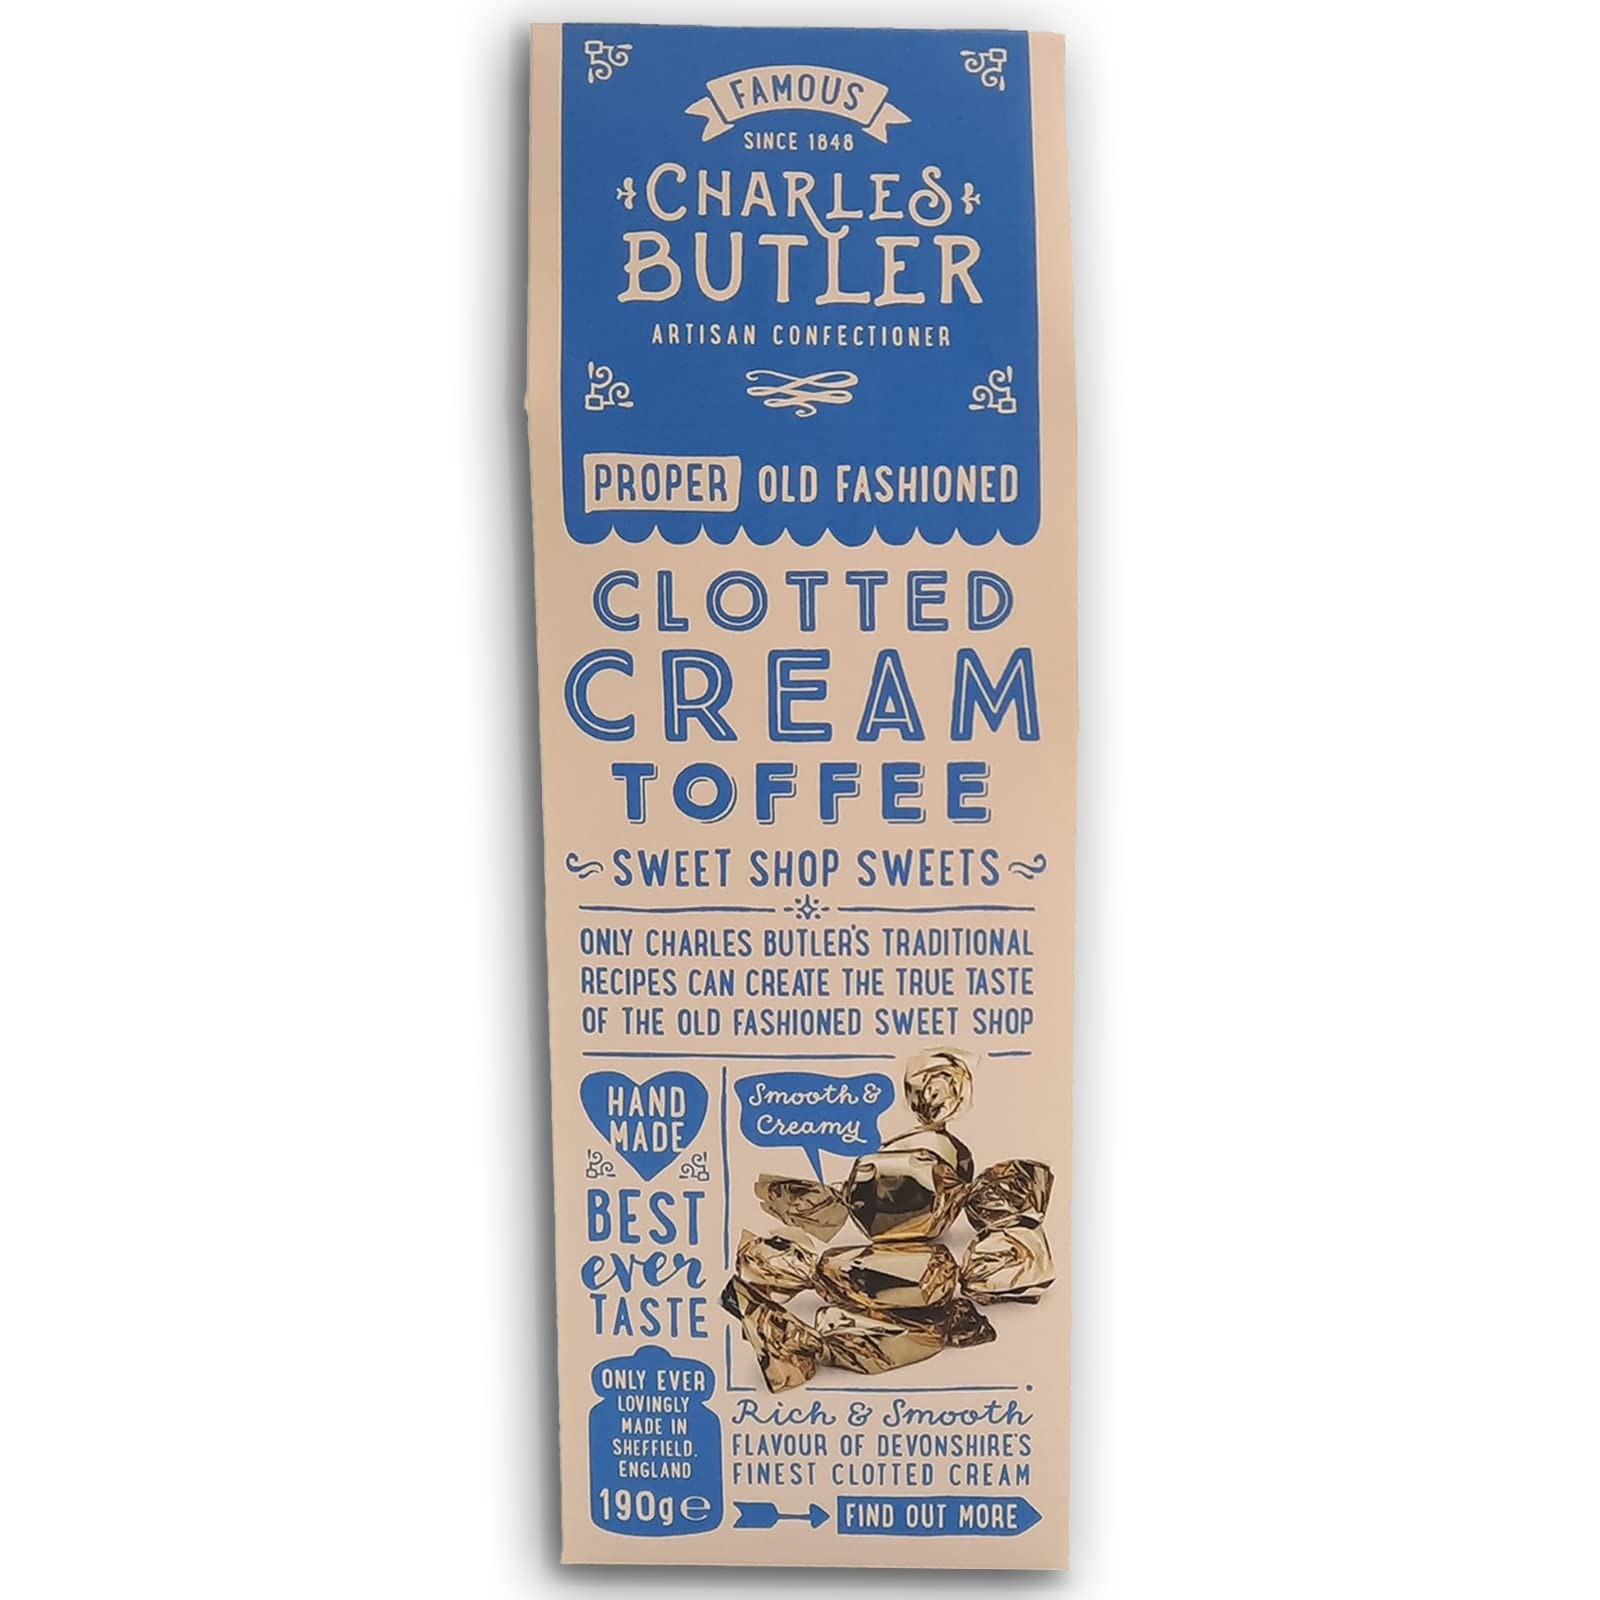
Item Name: Charles Butler Clotted Cream Toffees | British Old Fashioned Smooth & Creamy Chewy Candy | Made with Devonshire's Finest Clotted Cream | Gift for English Toffee Lovers | 6.70 Oz/190 g
Bullet Point 1: Rich Clotted Cream Toffee: Enjoy the luxurious taste of Charles Butler Clotted Cream Toffee, made with premium ingredients for a delectable treat
Bullet Point 2: 190g Size: This package contains 190g of mouthwatering soft, smooth and creamy toffees, perfect for sharing or indulging in your sweet cravings
Bullet Point 3: Handcrafted Delicacy: Each piece of toffee is expertly handcrafted to ensure the highest quality and authentic flavor
Bullet Point 4: Traditional Recipe: Made using a time honored recipe, Charles Butler Clotted Cream Toffee captures the classic taste of old fashioned confectionery
Bullet Point 5: Suitable for All Ages: This creamy and luscious toffee is a delightful treat for kids and adults alike, making it an excellent addition to any sweet tooth collection
Bullet Point 6: Resealable Packaging: The toffee comes in a convenient resealable bag to maintain its freshness and ensure long-lasting enjoyment
Bullet Point 7: Suitable for All Ages: This creamy and luscious toffee is a delightful treat for kids and adults alike, making it an excellent addition to any sweet tooth's collection
Product Description: Charles Butler Clotted Cream Toffee, a sumptuous delicacy crafted to perfection, made using a traditional recipe that has been passed down through generations; Each piece of toffee is expertly handcrafted to ensure the highest quality and authentic flavor
Value: 6.7
Unit: Ounce

Price: 13